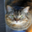
Label: cat